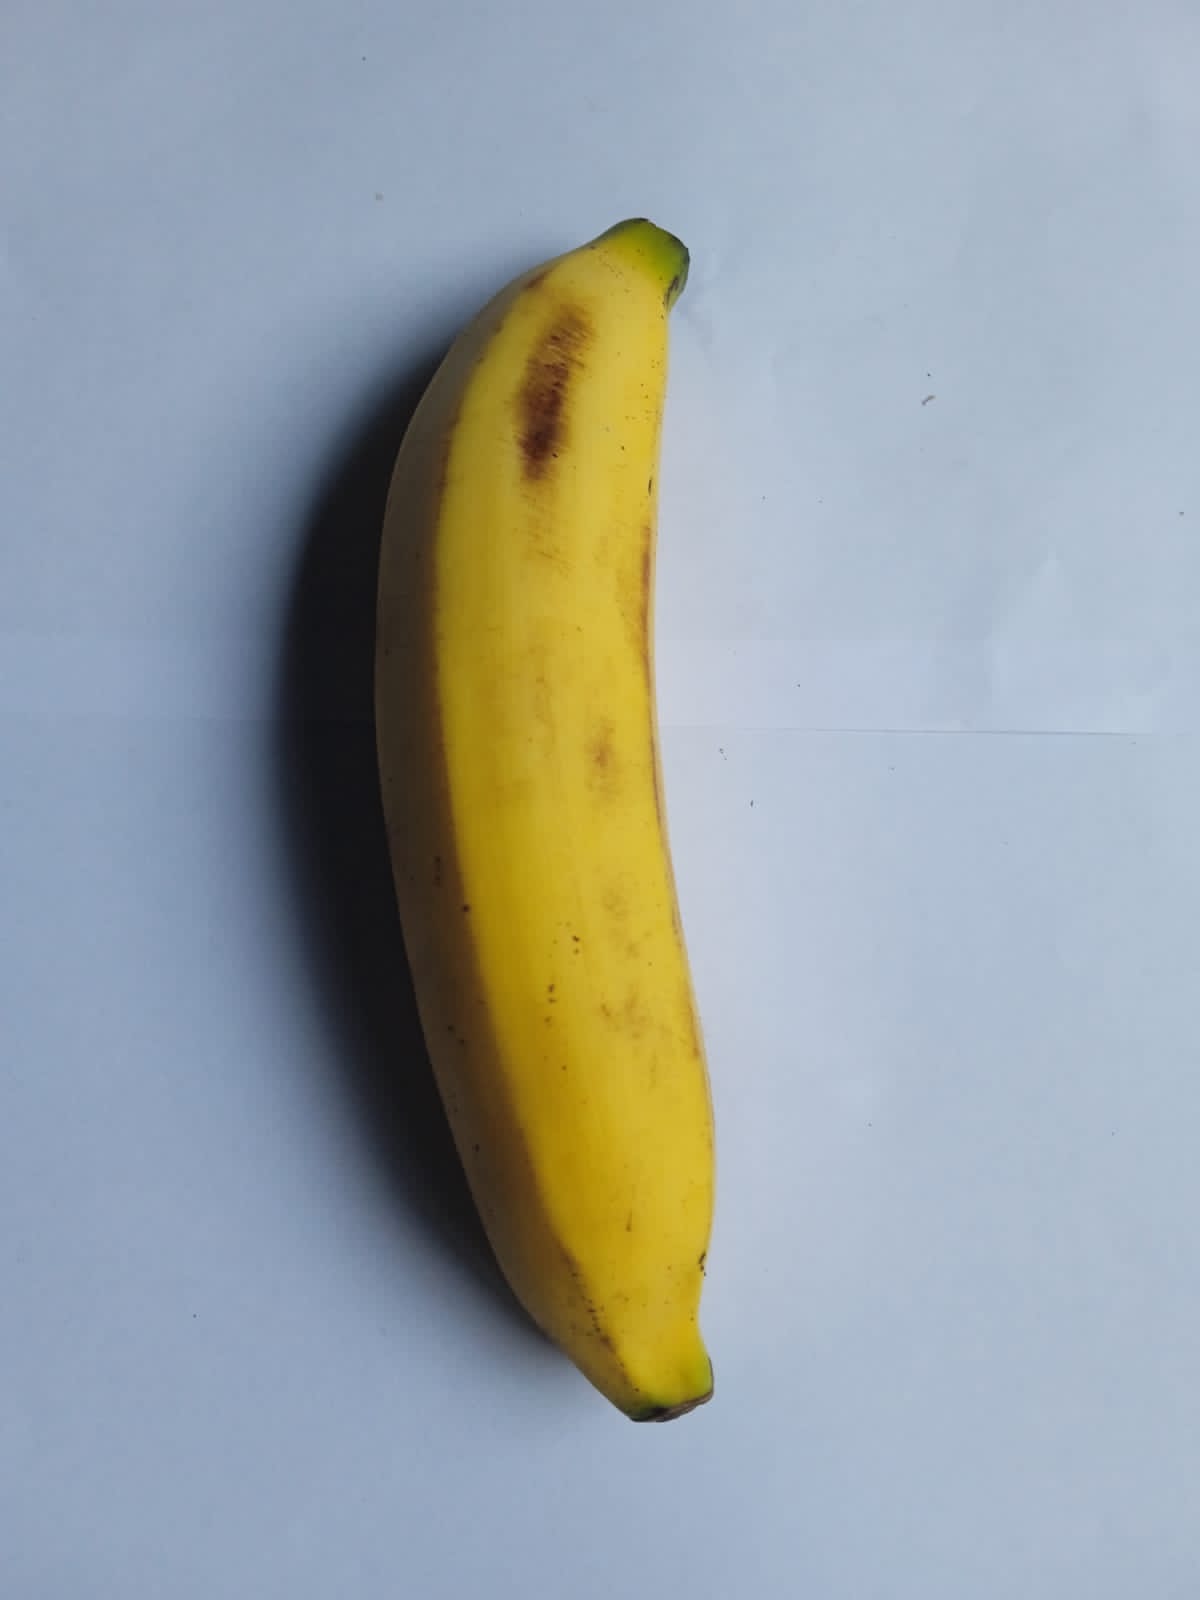
Fruit: banana
Condition: fresh